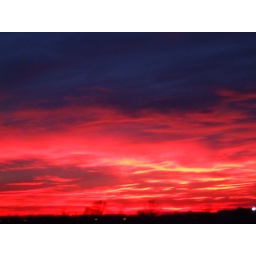
under a red blood sky